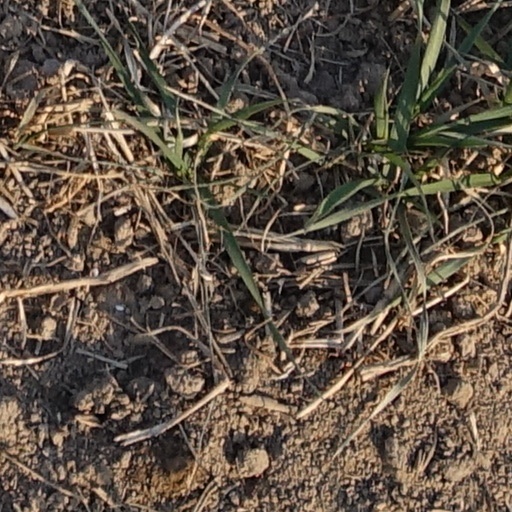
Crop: wheat